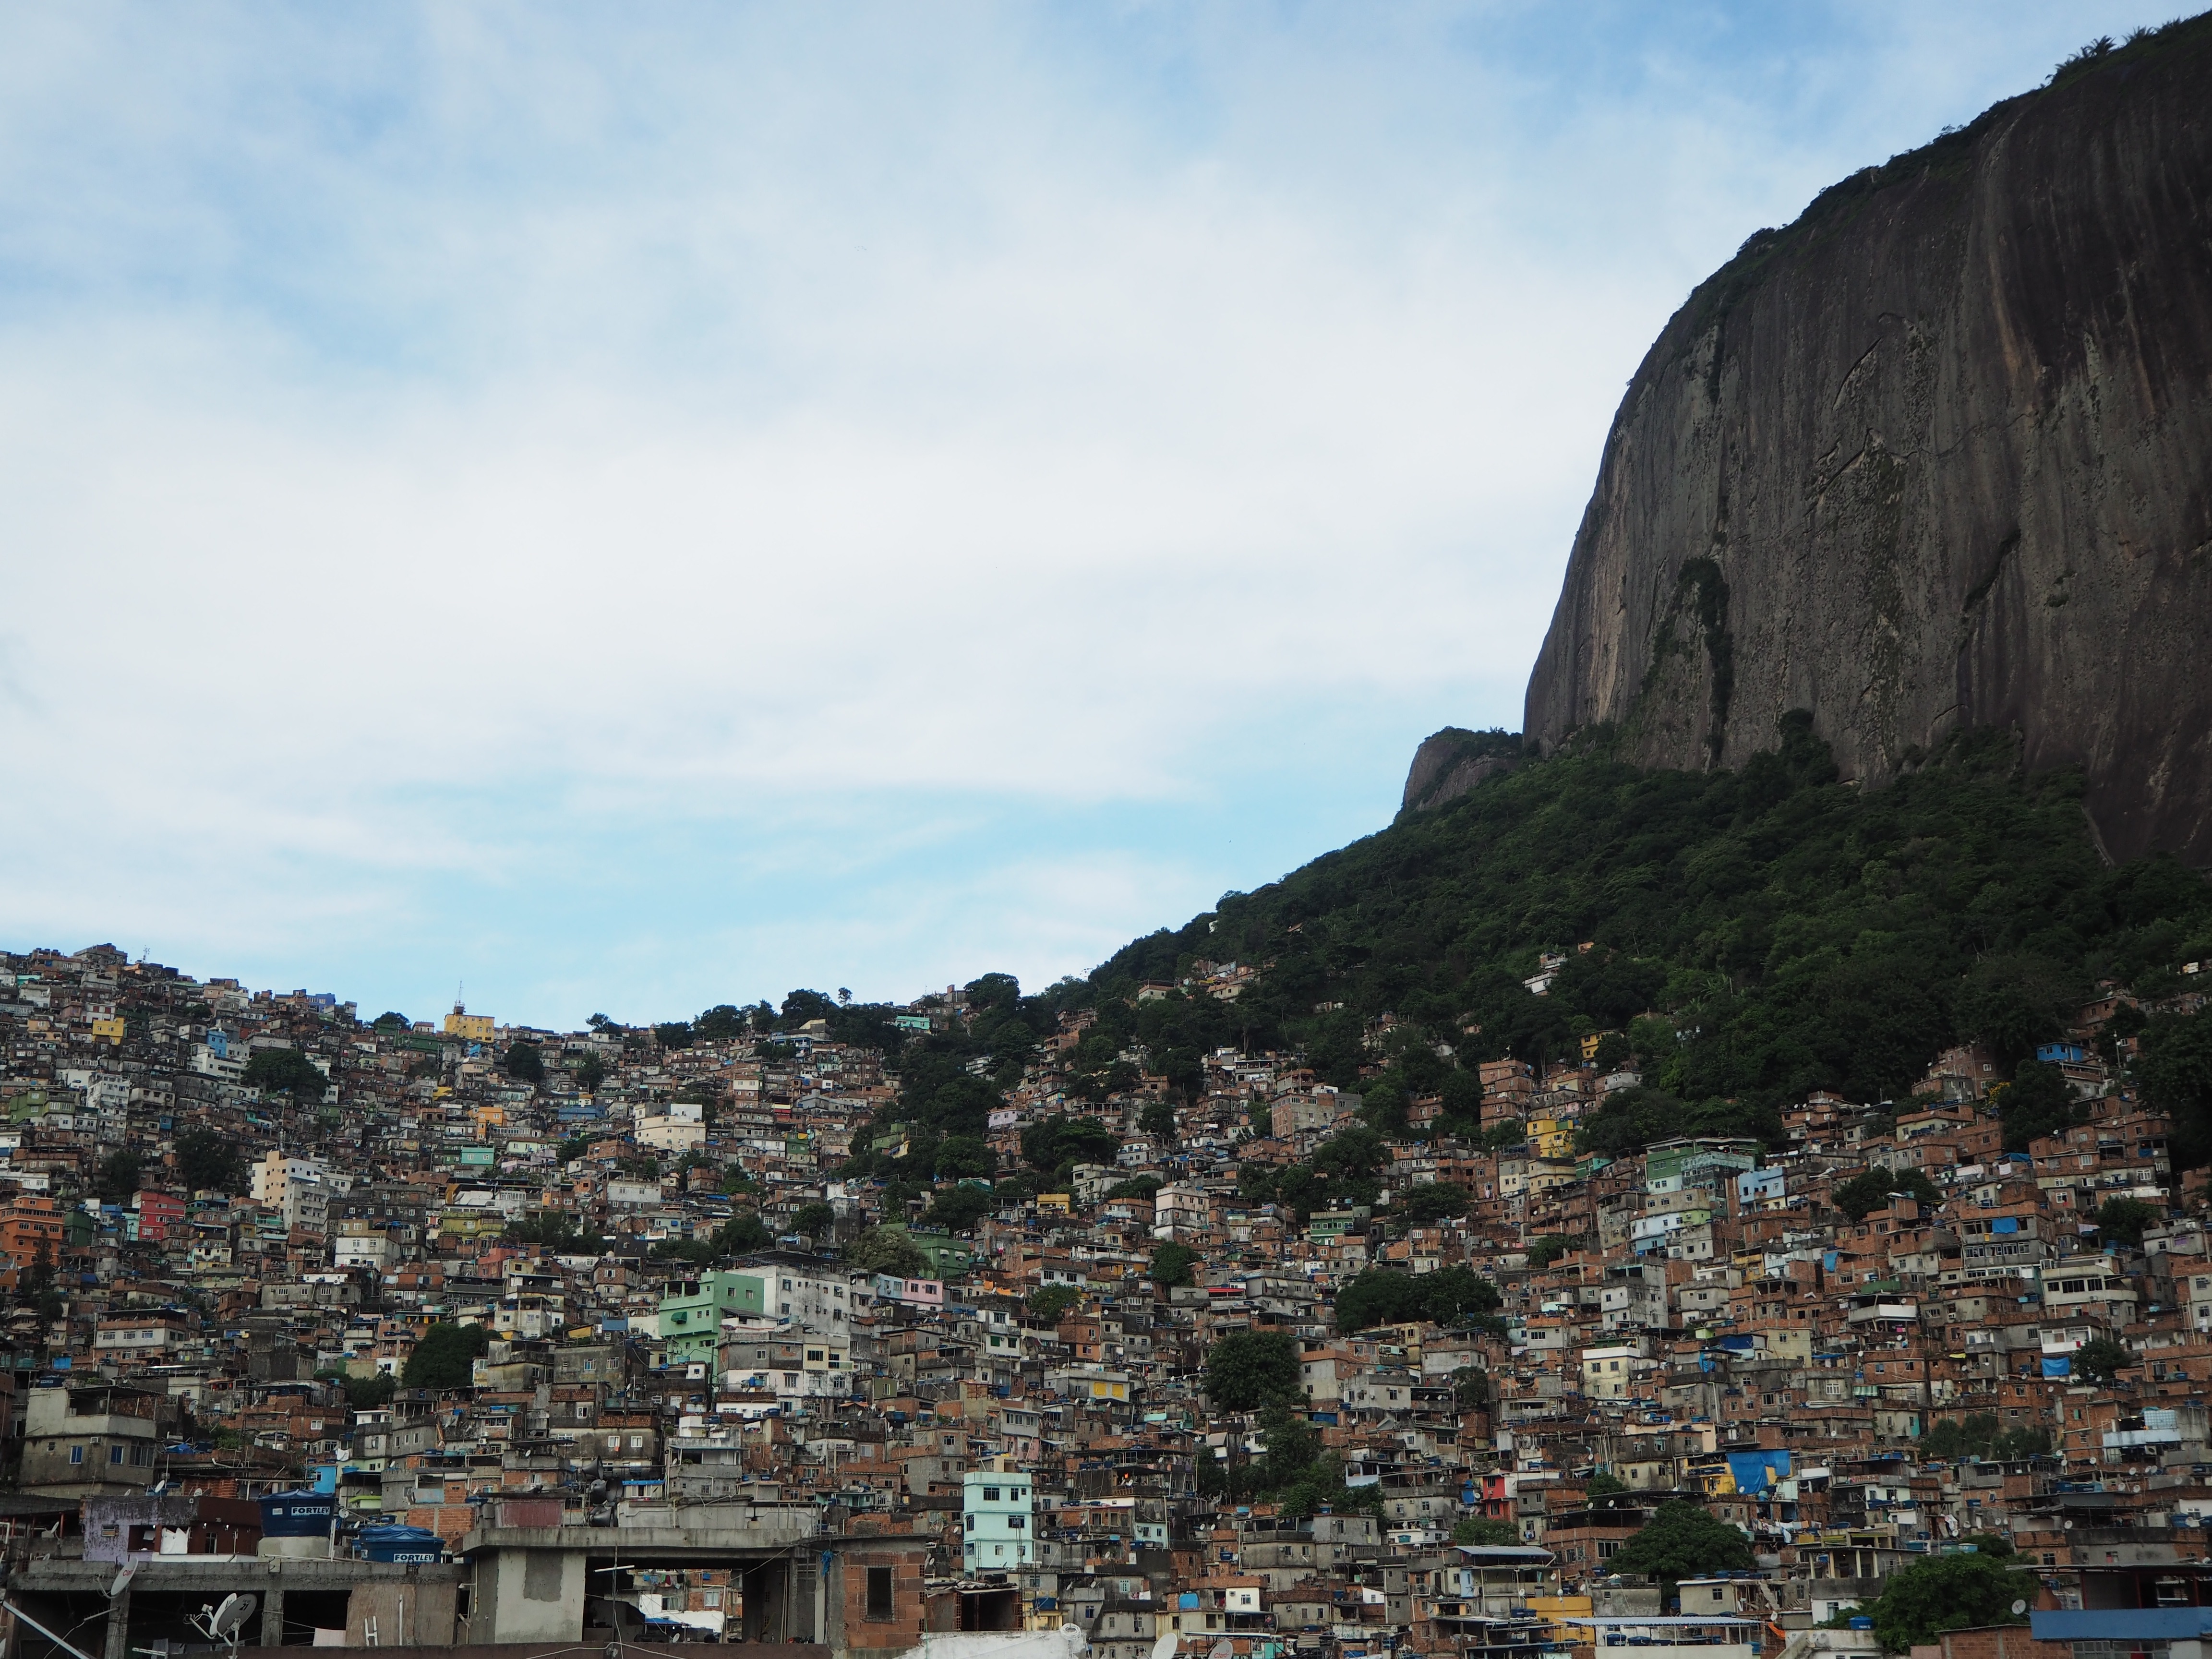
landscape, sea, coast, rock, horizon, mountain, hill, town, mountain range, cityscape, vacation, travel, cliff, terrain, geographical feature, human settlement